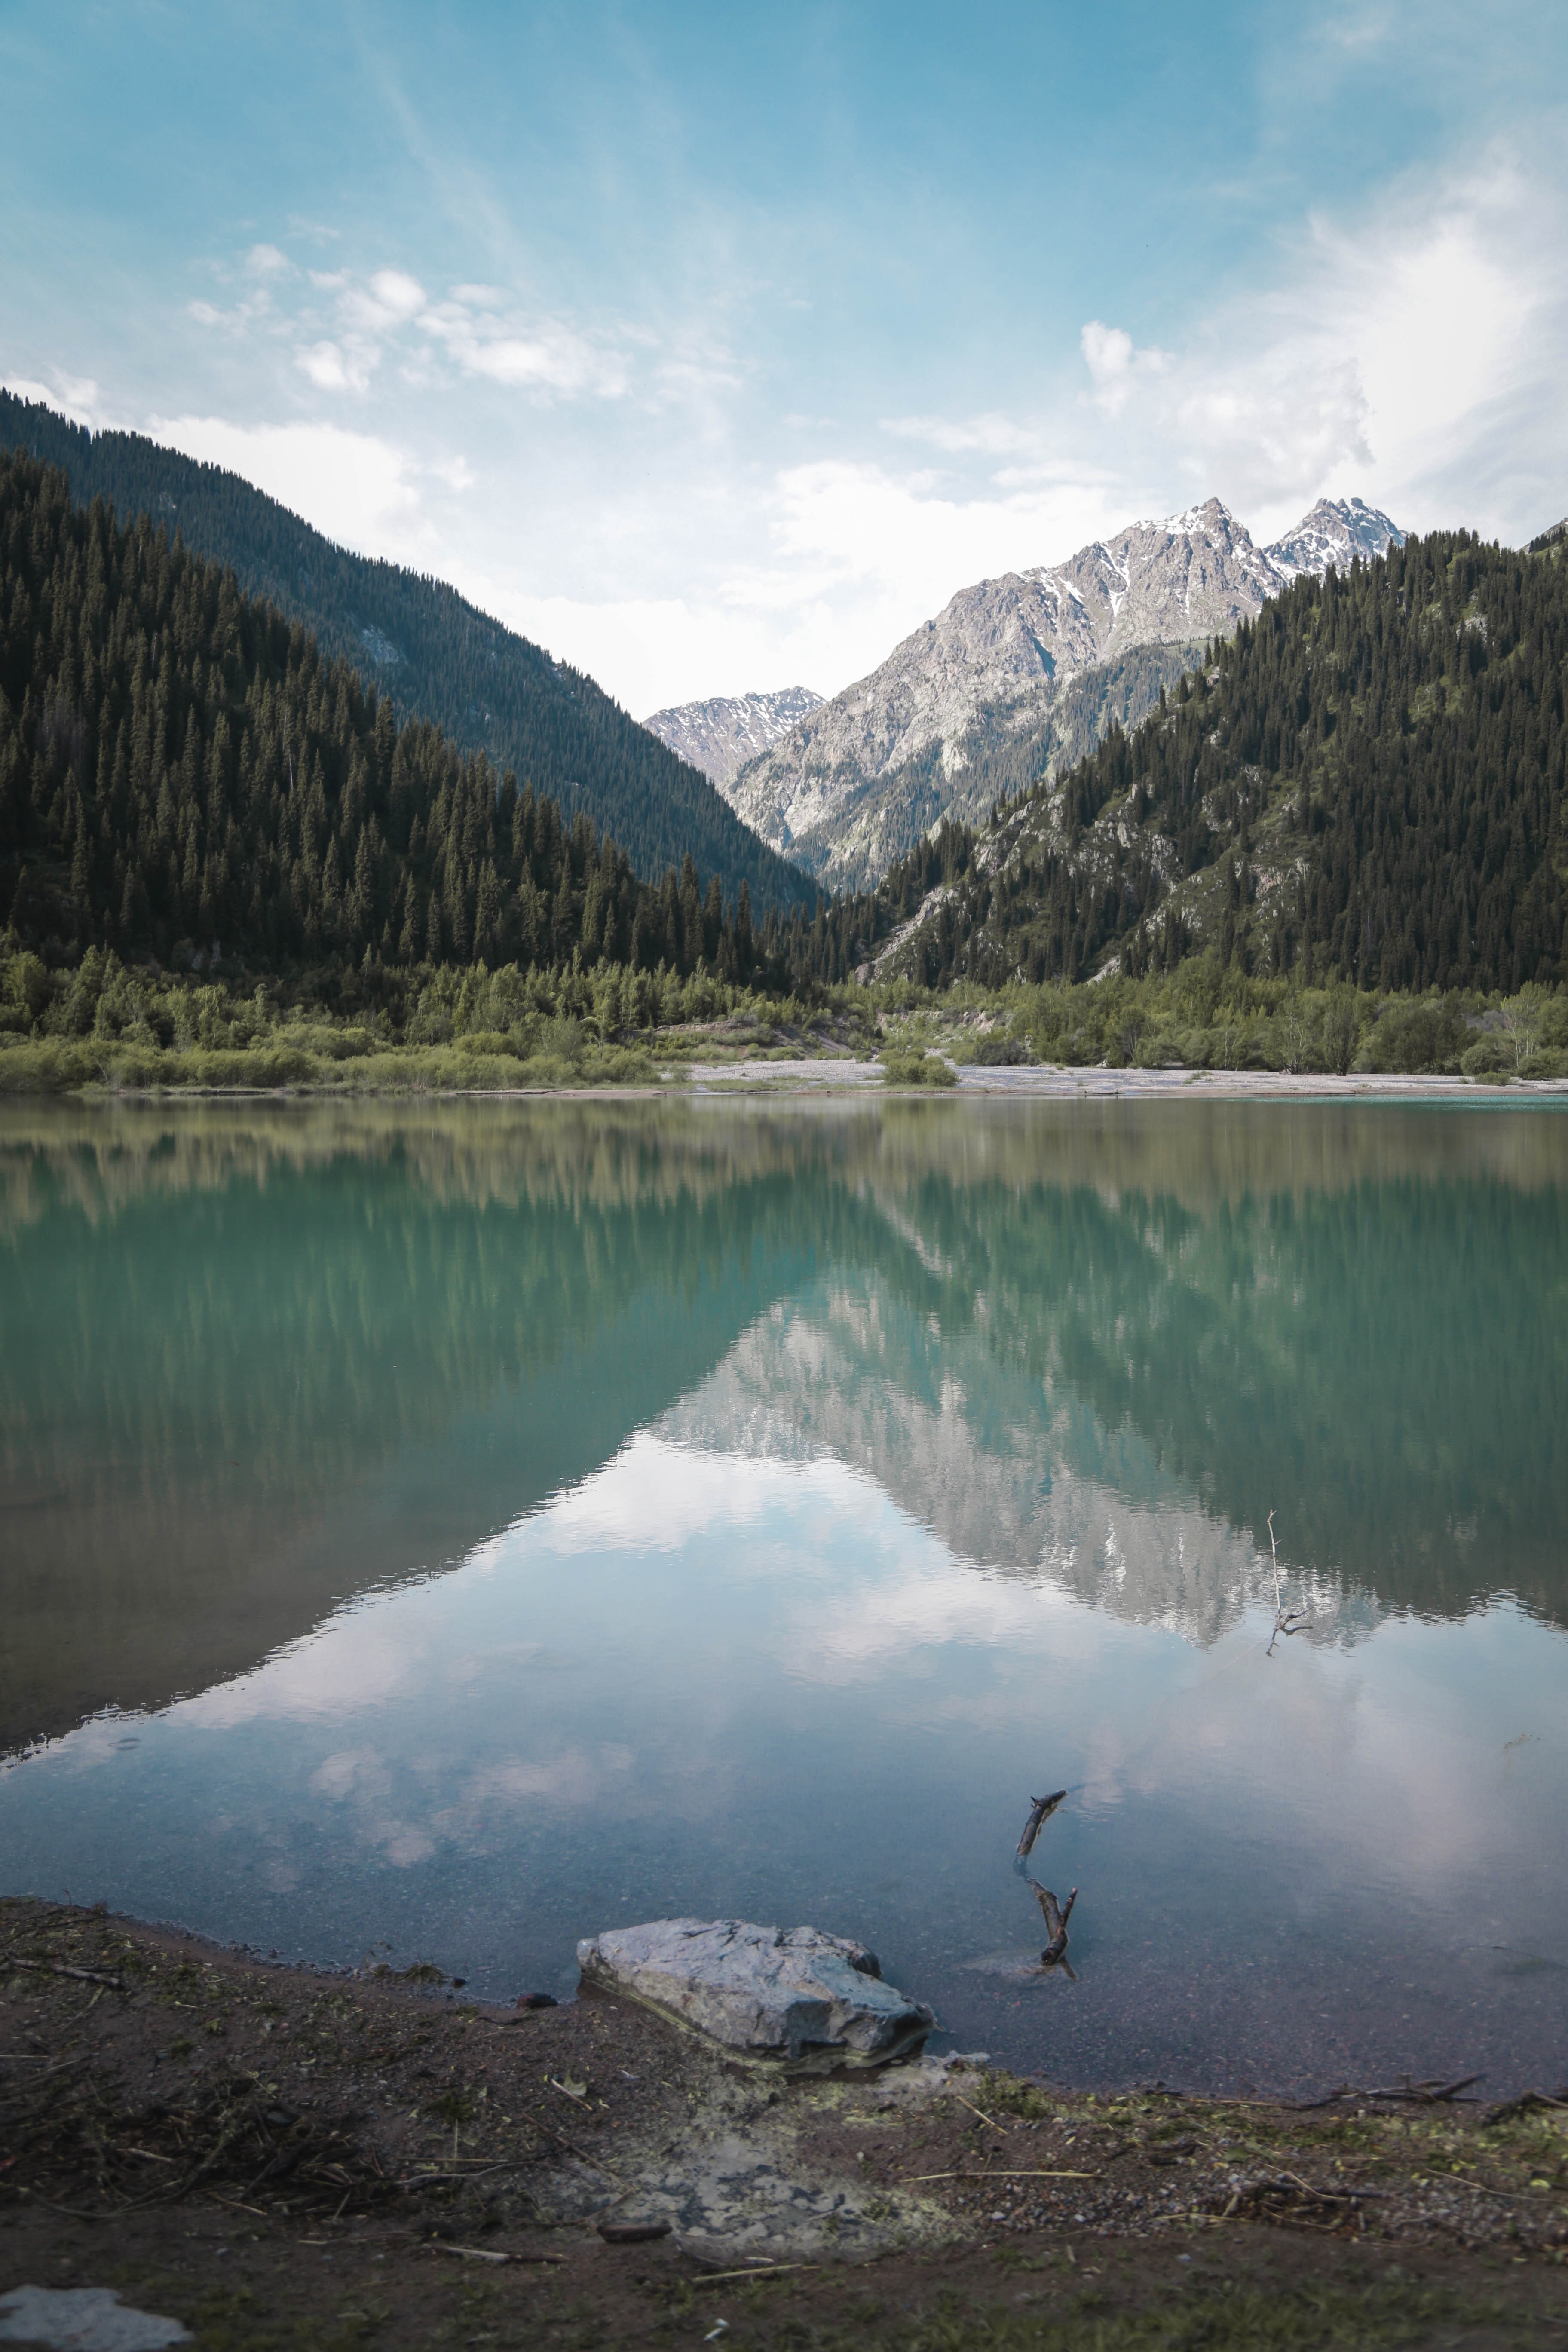
body of water, mountain, lake, mountainous landforms, tarn, reflection, nature, natural landscape, wilderness, highland, water, water resources, sky, mountain range, lake district, reservoir, glacial lake, loch, alps, bank, tree, river, fell, cloud, national park, valley, landscape, pond, hill, watercourse, hill station, ridge, lagoon, vacation, lacustrine plain, sound